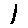
Label: 1